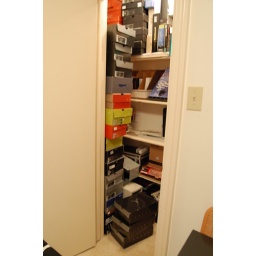
believe it or not...these boxes have shoes in them